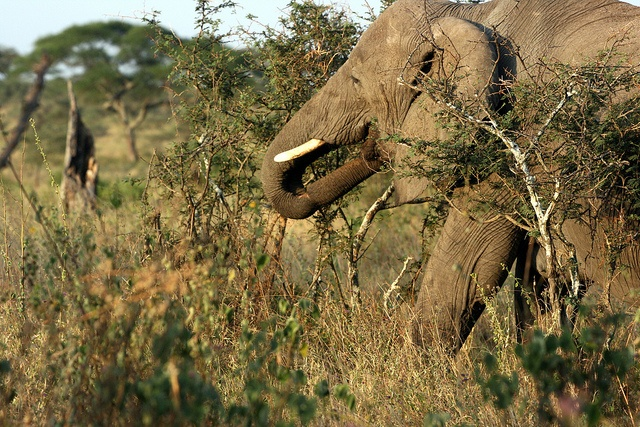
a close up of an elephant in a field near bushes
An elephant standing next to some small trees.
An elephant grazing on trees and yellow grass.
A very big bull elephant walking through some thick brush.
A large elephant walking in the tall grass.